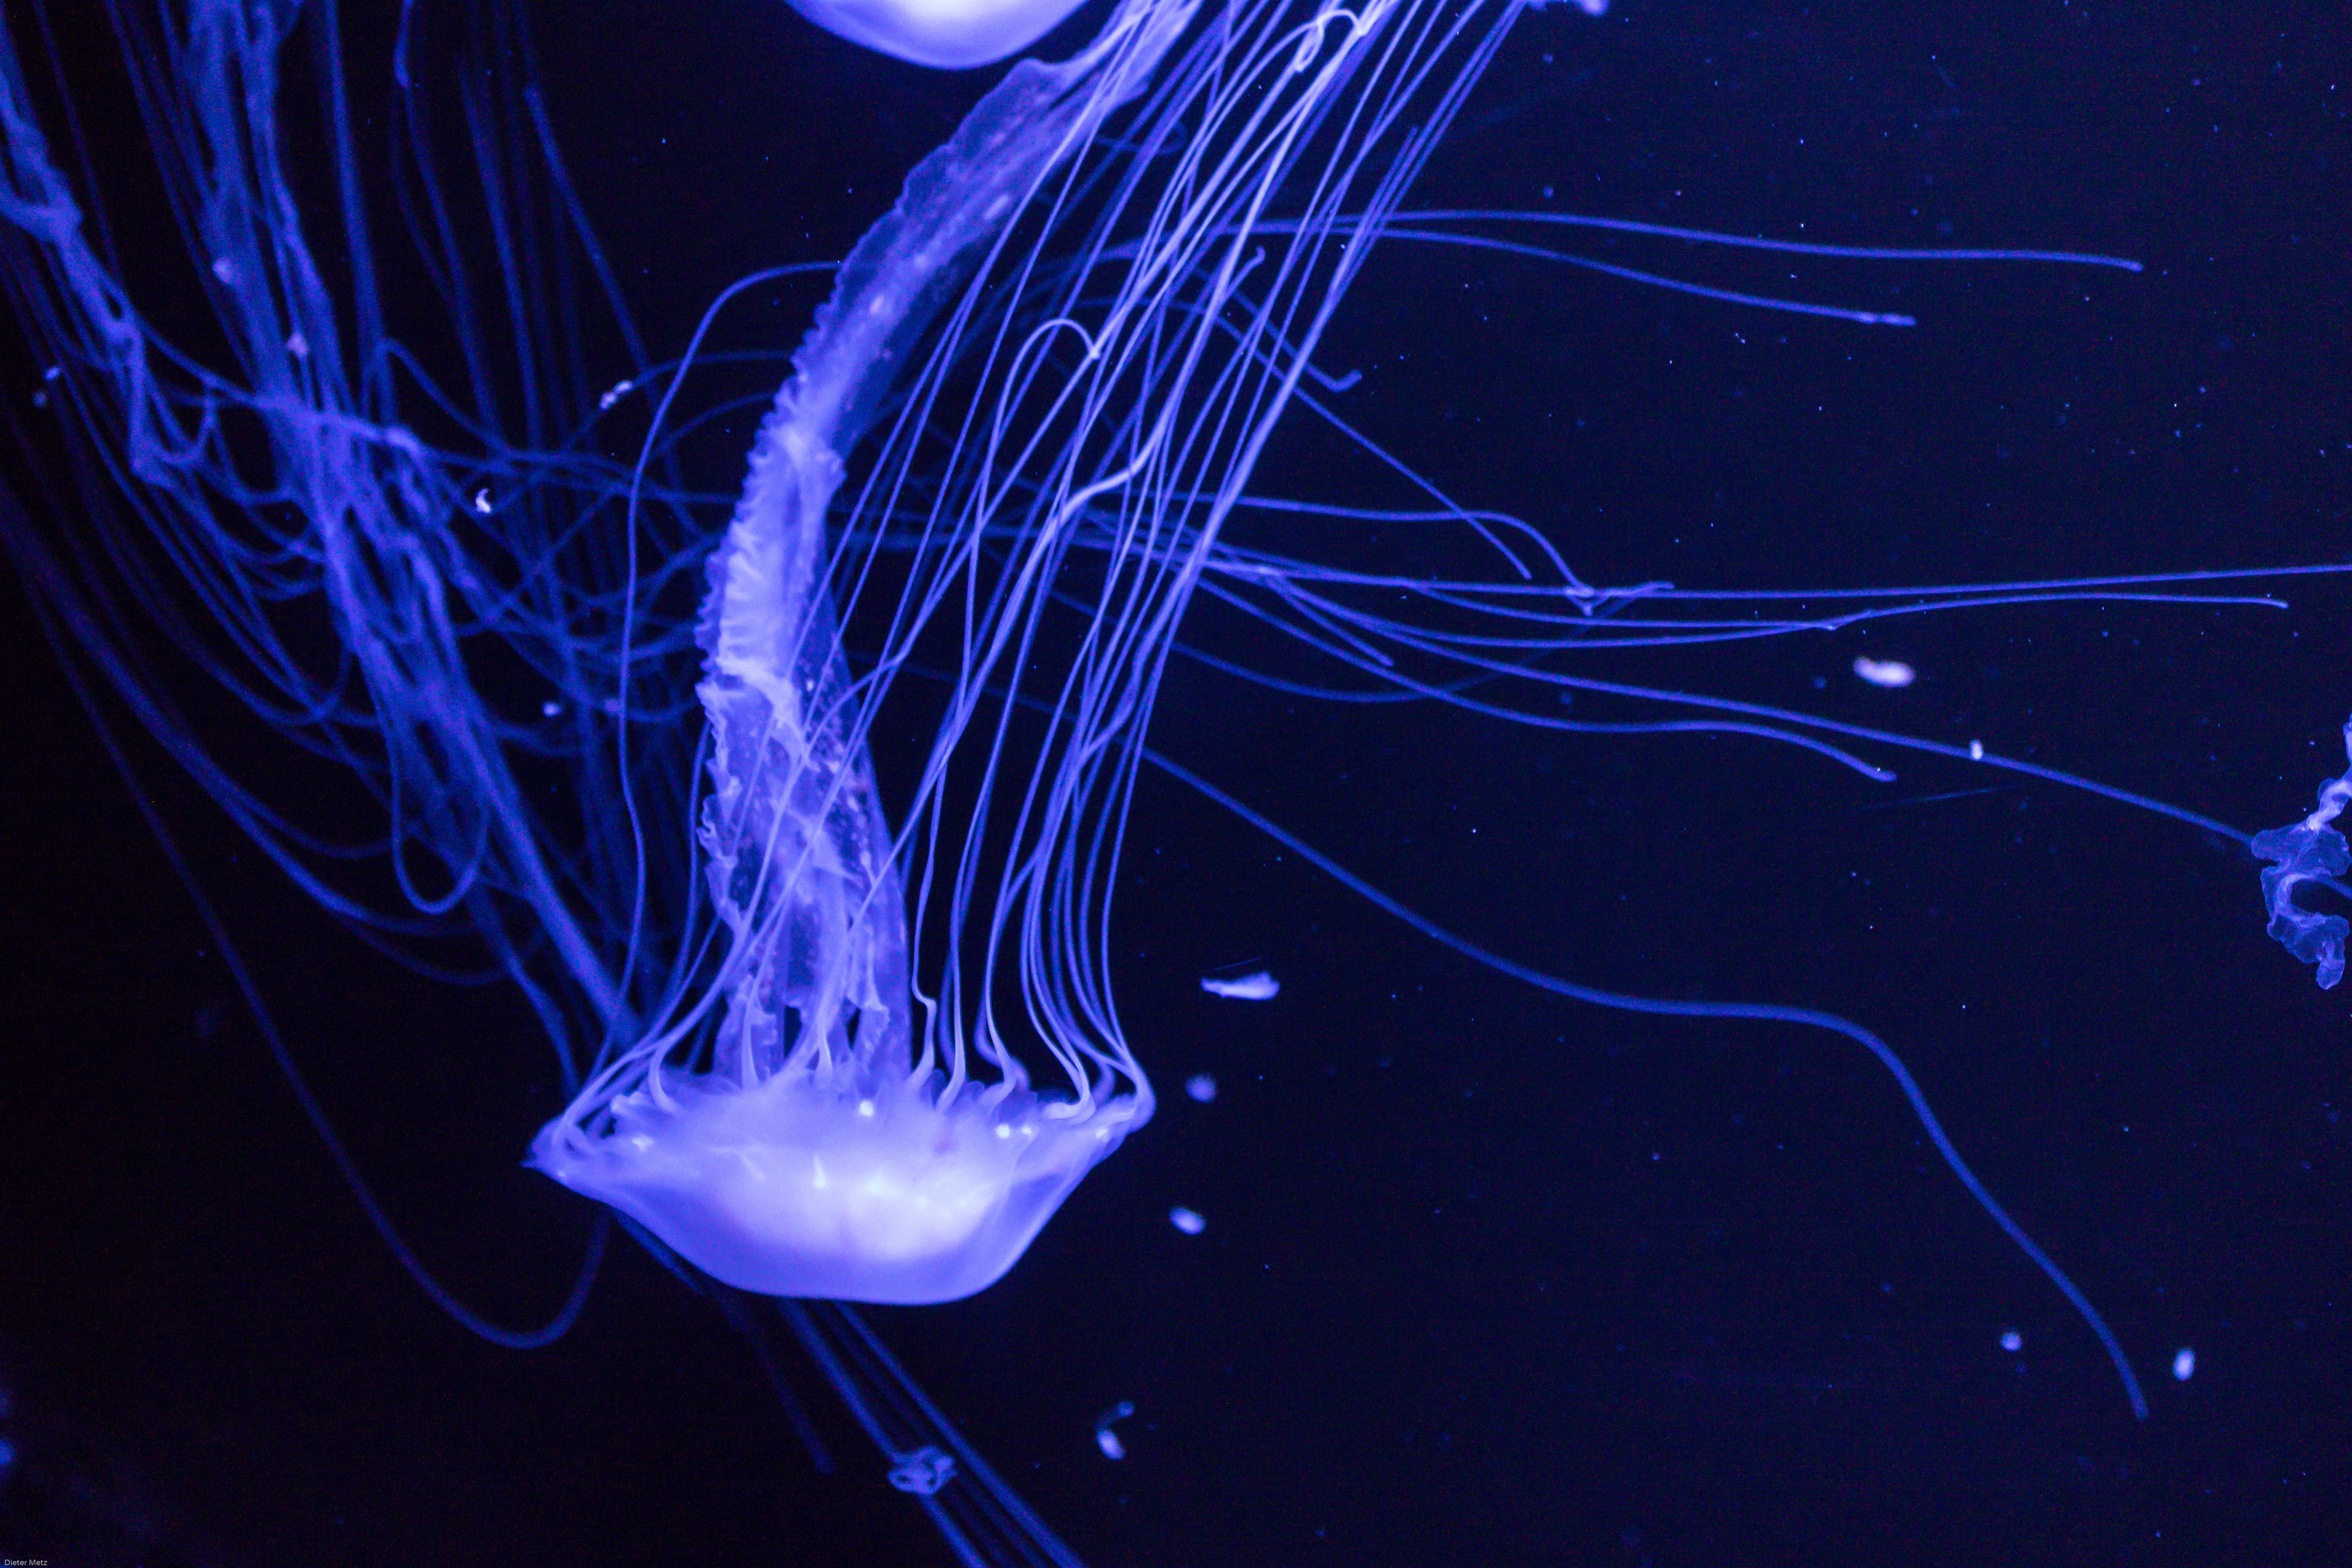
sea, water, ocean, biology, jellyfish, blue, invertebrate, tentacle, cnidaria, zooplankton, meeresbewohner, organism, marine biology, marine invertebrates, deep sea fish